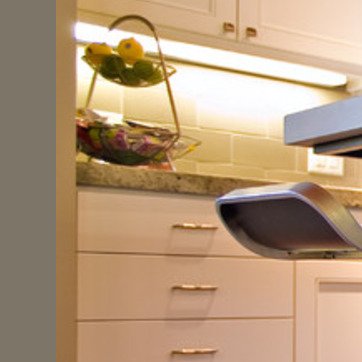
Material: polishedstone